Frank Burr Mallory

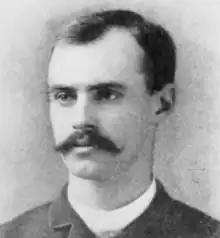
Mallory at Harvard, c. 1886

Mallory was born in Cleveland, Ohio on November 12, 1862 to George Burr and Anne (Faragher) Mallory, and received his medical degree in 1890 from Harvard Medical School. He became an assistant pathologist at Boston City Hospital in 1891, working under William Thomas Councilman.